The Divorcée

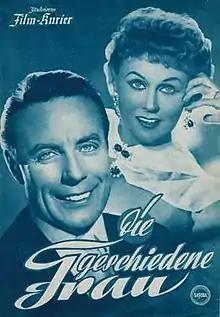

The Divorcée is a 1953 German musical film directed by George Jacoby and starring Marika Rökk, Johannes Heesters and Hans Nielsen. It was based on the operetta "Die geschiedene Frau" by Leo Fall and Victor Léon. It was shot at the Bavaria Studios in Munich. The film's sets were designed by the art director Robert Herlth.